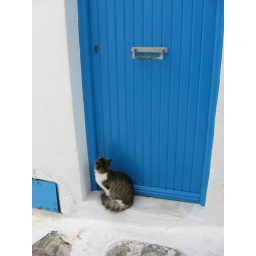
cat at a door in Mykonos